Coffee with Kadhal

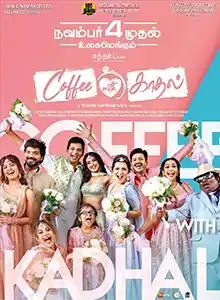
Theatrical release poster

Coffee with Kadhal is a 2022 Indian Tamil-language romantic comedy drama film directed and written by Sundar C and produced by Khushbu, A. C. S. Arun Kumar and A. C. Shanmugam under the banner of Avni Cinemax and Benzz Media (P) Ltd. The film stars Jiiva, Jai, Srikanth, Malvika Sharma (in her Tamil film debut), Amritha Aiyer, Raiza Wilson, Aishwarya Dutta, Samyuktha and Dhivyadharshini. The film's music is composed by Yuvan Shankar Raja, with cinematography handled by E. Krishnasamy and editing by Fenny Oliver. This was the posthumous film of noted actor-director Pratap Pothen, who died on 15 July 2022 from natural causes.